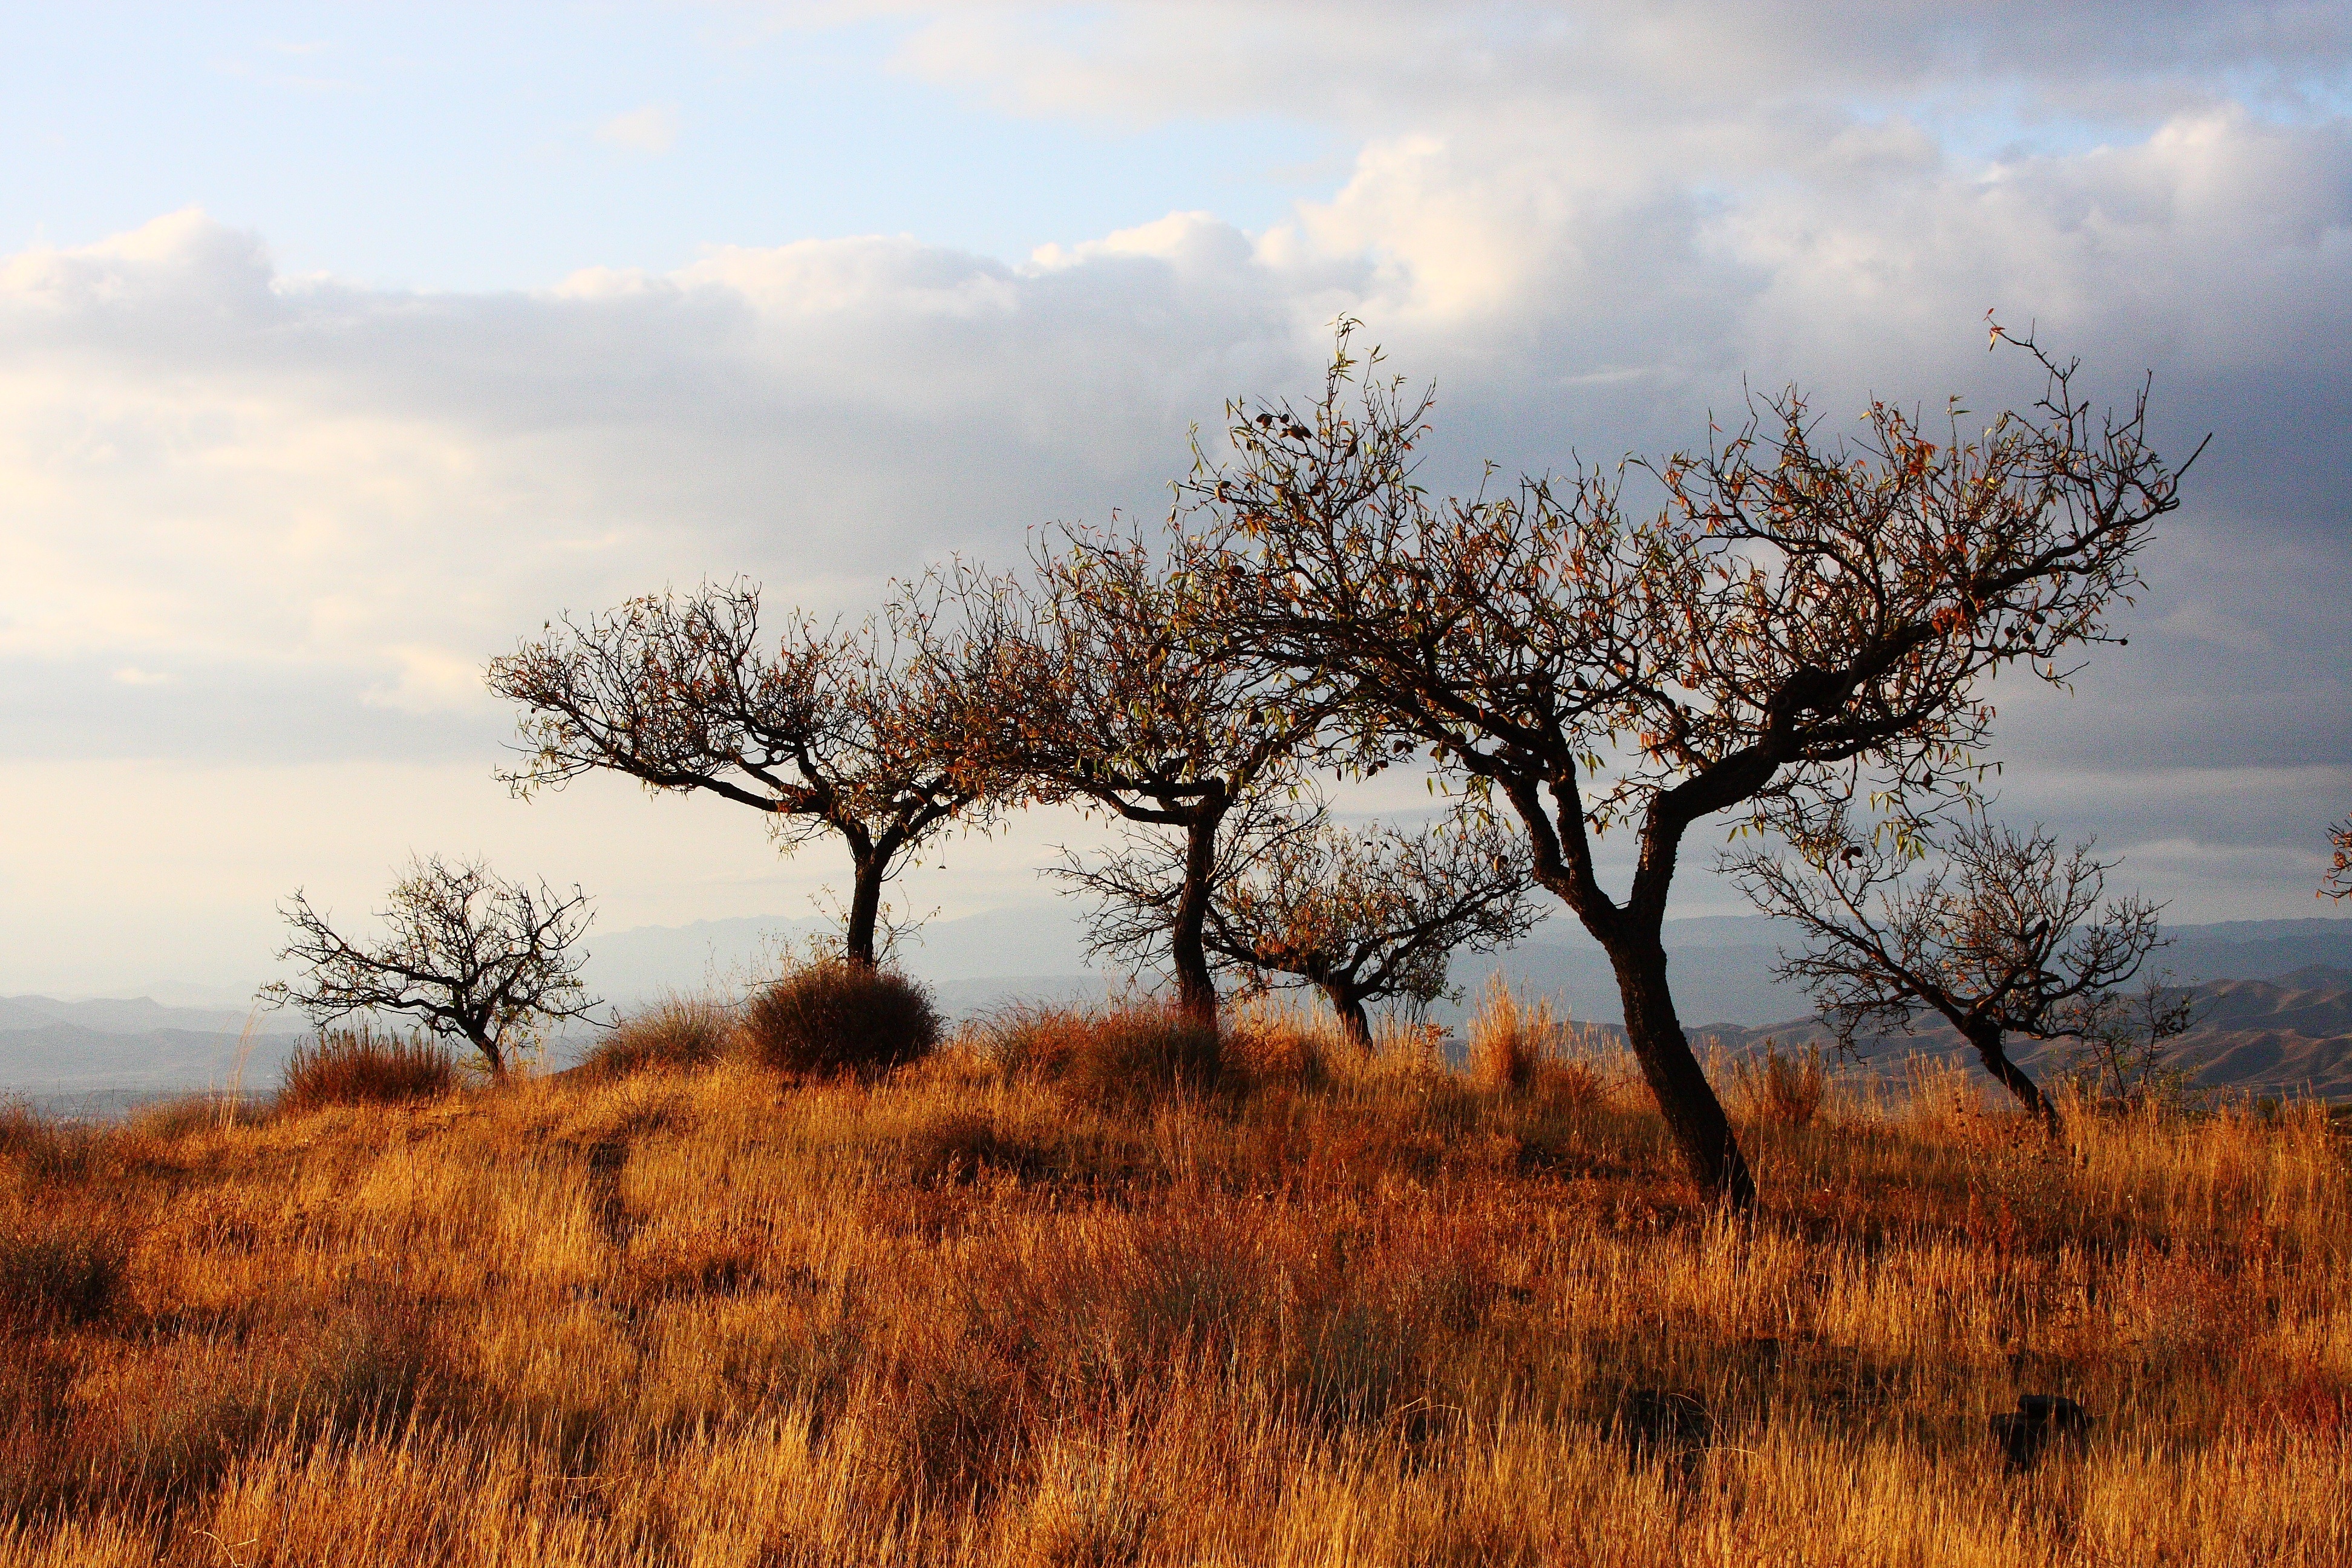
landscape, tree, nature, grass, horizon, wilderness, branch, cloud, plant, sky, sunset, meadow, prairie, morning, leaf, flower, dawn, dusk, wildlife, evening, autumn, scenery, brown, season, savanna, plain, trees, grassland, vegetation, withered, habitat, safari, ecosystem, steppe, rural area, veld, natural environment, atmospheric phenomenon, woody plant